James Fox

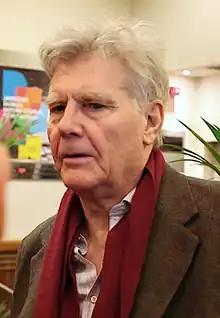
Fox in 2014

James William Fox (born William Fox; 19 May 1939) is an English actor known for his work in film and television. Fox's career began in the 1960s through roles in films such as "The Servant" and "Performance". He is also known for his roles in "A Passage to India" in 1984 and "The Remains of the Day" in 1993.